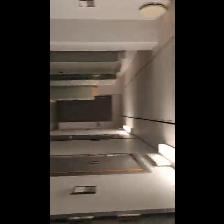
Label: NonHuman